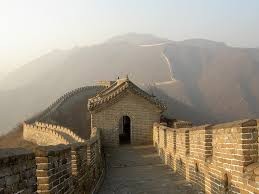
Landmark: Great Wall of China